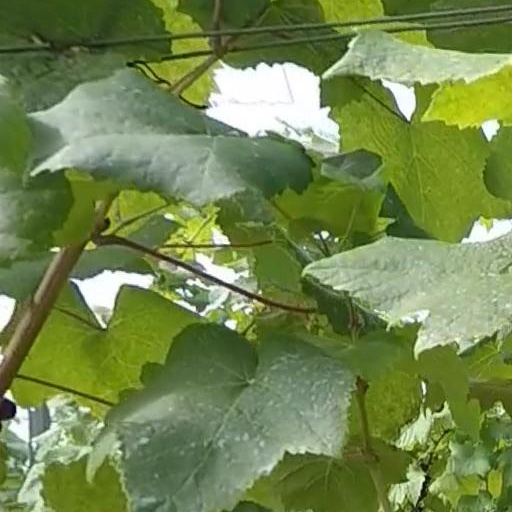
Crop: grape